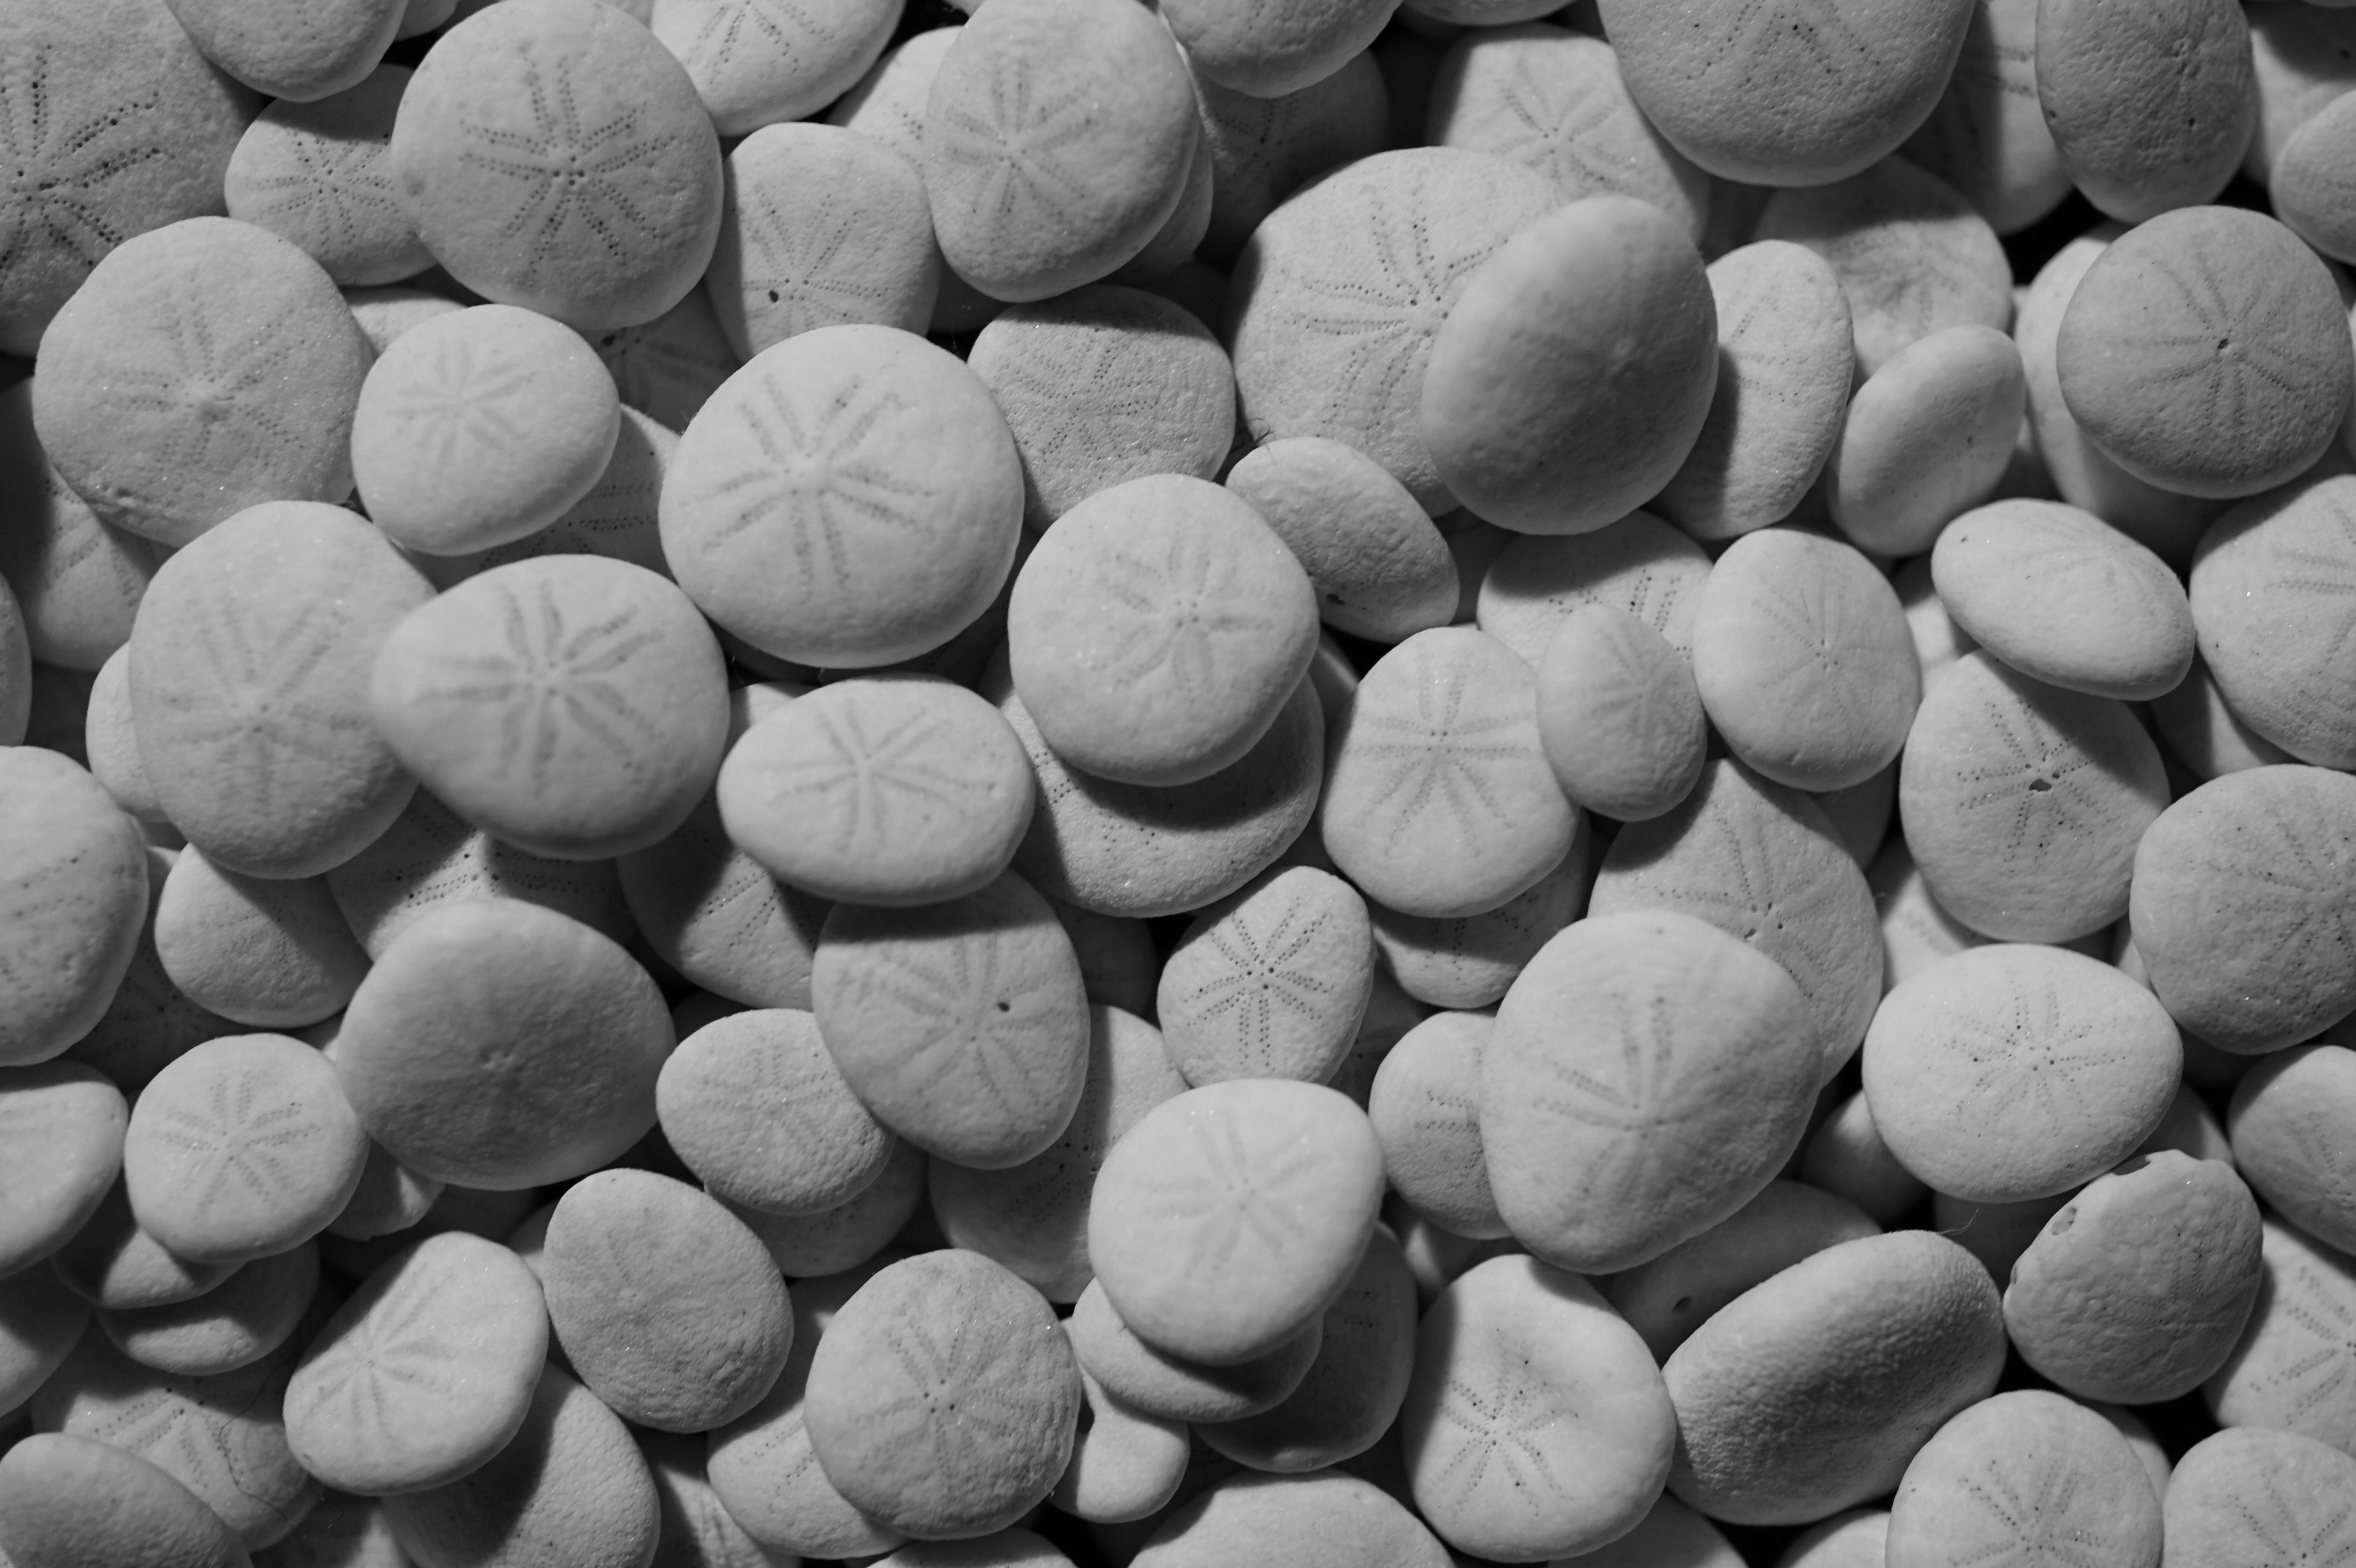
beach, sea, water, nature, sand, rock, black and white, white, photography, texture, old, wall, underwater, pebble, soil, monochrome, material, starfish, circle, sea animal, housing, lime, close up, stones, gravel, decorative, creature, fossil, petrified, nautilus, meeresbewohner, macro photography, sea urchins, prehistoric times, monochrome photography, shell petrification